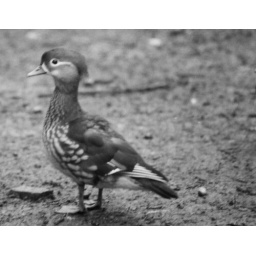
One of my first Mandarin ducks, taken a long time ago in black and white